Tetsuya Noda

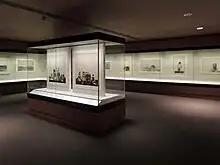
Partial installation view of NODA TETSUYA'S 'DIARY' at the British Museum Japanese Galleries from 5 April - 5 October 2014

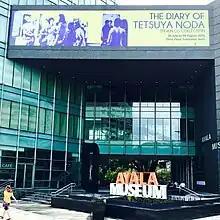
Promotional banner on the exterior of the museum for THE DIARY OF TETSUYA NODA - STEVEN CO COLLECTION at the Ayala Museum from 25 July to 28 August 2016

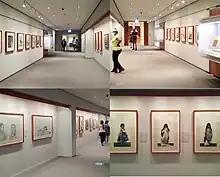
Multiple installation views of NODA TETSUYA: MY LIFE IN PRINT at the Art Institute of Chicago from 29 February to 13 March and 30 July to 16 November 2020

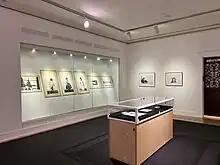
Partial installation view of NODA TETSUYA'S DIARY OF CONTEMPORARY JAPANESE PRINTS at the University Museum and Art Gallery, Hong Kong of the University of Hong Kong from 10 June to 16 October 2022

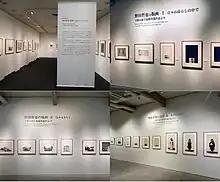
Partial installation views of the 4-year project (2020 – 2023) of The Ueno Royal Museum that started with TETSUYA NODA PRINTS <DIARY> SERIES from 23 July to 10 August (Part 1) and 12 to 30 August (Part 2) in 2020. This was followed by 3 annual thematic exhibitions, namely: TETSUYA NODA’s PRINT WORKS I – FROM HIS DAILY LIFE from 12 to 23 August 2021; TETSUYA NODA’S PRINT WORKS II – WRAPPING OR UNWRAPPING from 19 to 30 August 2022; and TETSUYA NODA’S PRINT WORKS III – LIKE THE WIND, LIKE THE CLOUDS from 10 to 21 August 2023. All works showcased were from The Ueno Royal Museum Collection.

In the British Museum Magazine, Timothy Clark, the keeper of Japanese section wrote "In nearly fifty years, Noda has created some 500 further works that continue his mesmerizing ‘Diary’ series, using the unique combination of color woodblock and photo-based silkscreen onto handmade Japanese paper that he has made his own. Personal snapshots are rigorously reworked to become subtle mementos of universal significance: ‘what’s in a life?’ we are constantly prompted to ask."